Industry and the Eglinton Castle estate

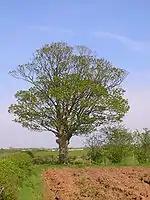
Selina's tree, a Sycamore or Scot's Plane, off Fergushill Road

In 1874 Dobie records that a miner's village called Fergushill existed with a population of 531. Groome refers to the colliers village as having been established in around 1835.